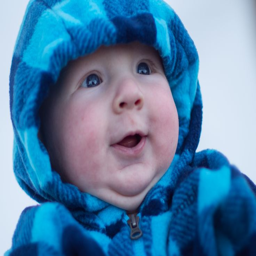
first time in snow on the trail !